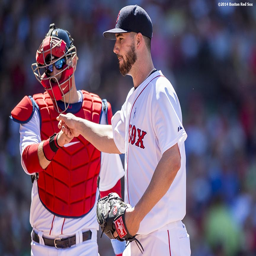
person baseball player during the sixth inning of a game against sports team .